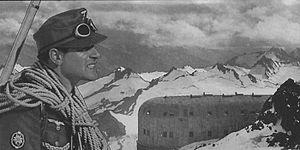
Le refuge des 11 est un ancien refuge de montagne situé à une altitude de 4 130 mètres sur la face sud-est du mont Elbrouz, dans le massif du Caucase, en Russie. Construit en 1938 et inauguré l'année suivante, il accueille pendant 60 ans les alpinistes avant d'être détruit le 16 août 1998 par un incendie d'origine accidentelle.